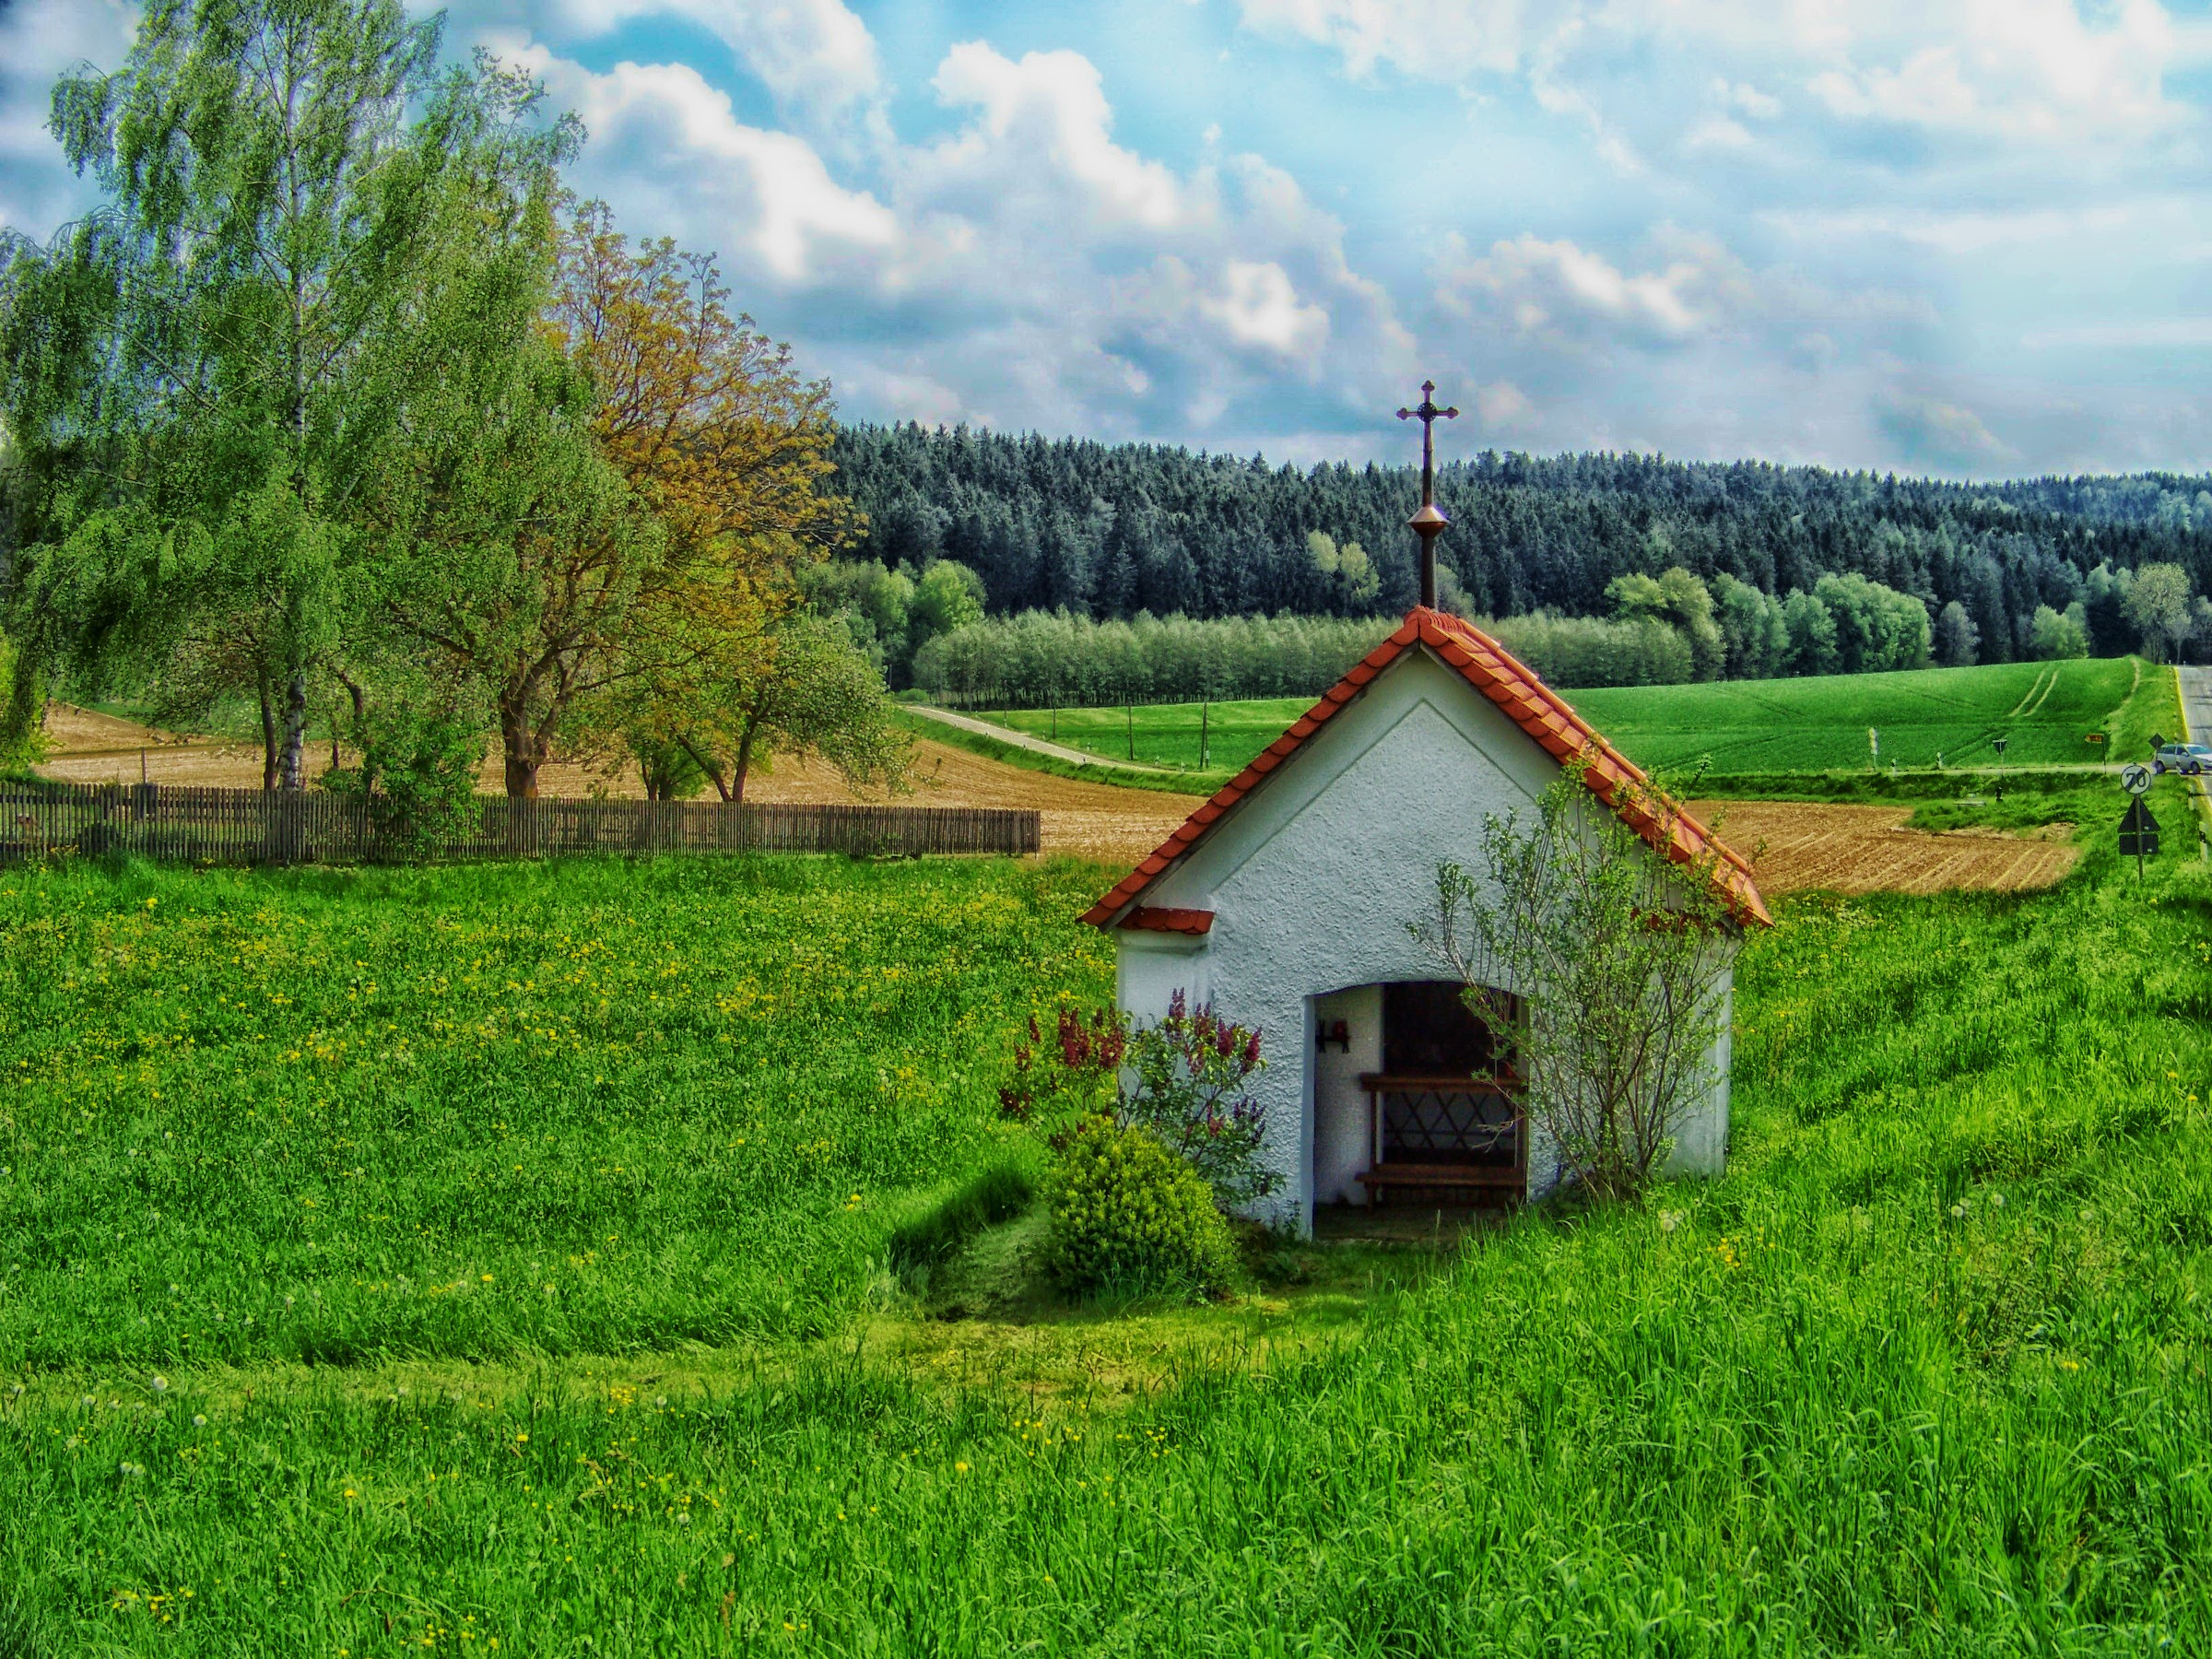
landscape, tree, nature, forest, grass, plant, sky, field, farm, lawn, meadow, prairie, countryside, hill, flower, building, village, rural, green, scenic, pasture, chapel, agriculture, trees, outside, hdr, clouds, fields, grassland, shrub, plantation, germany, bavaria, estate, rural area